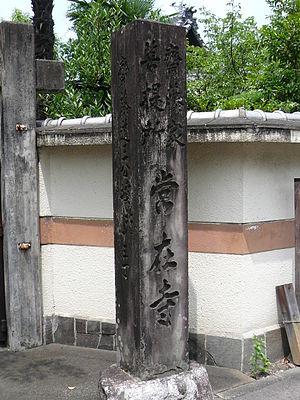
Jōzai-ji est un temple bouddhiste de la secte Nichiren situé dans la ville de Gifu, préfecture de Gifu au Japon. Son nom officiel est Shūrinzan Jōzai-ji. À partir de Saitō Dōsan, Jōzai-ji sert de temple familial à la famille Saitō pendant trois générations, dont son fils, Saitō Yoshitatsu, et son petit-fils, Saitō Tokugen. Le temple est classé bien culturel important, car il abrite des images de Dōsan et Yoshitatsu.